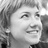
Emotion: happy